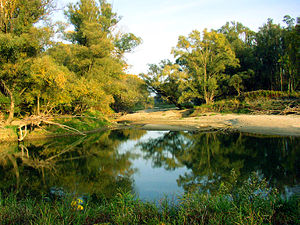
Nationalparker i Østrig
"Der findes syv Nationalparker i Østrig. Seks af nationalparkerne er anerkendt af World Conservation Union. Udviklingen af Østrigs nationalparker begyndte i 1971 med ""aftalen i Heligenblut"", hvor delstaterne Tyrol, Salzburg og Kärnten enedes om at etablere Østrigs første nationalpark Hohe Tauern. Parken blev åbnet i 1981.